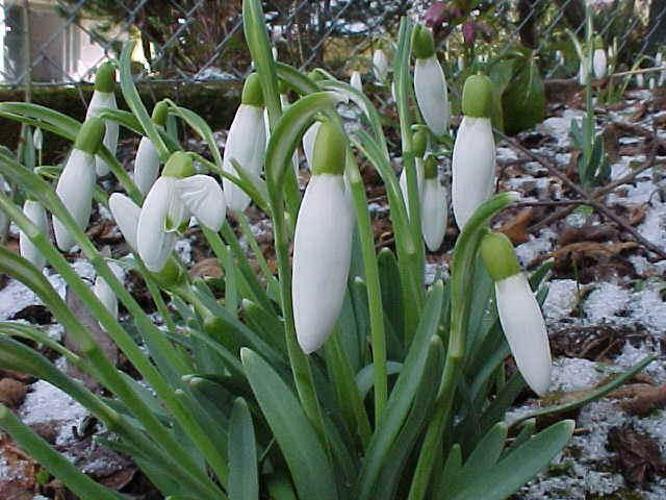
Flower: Snowdrop